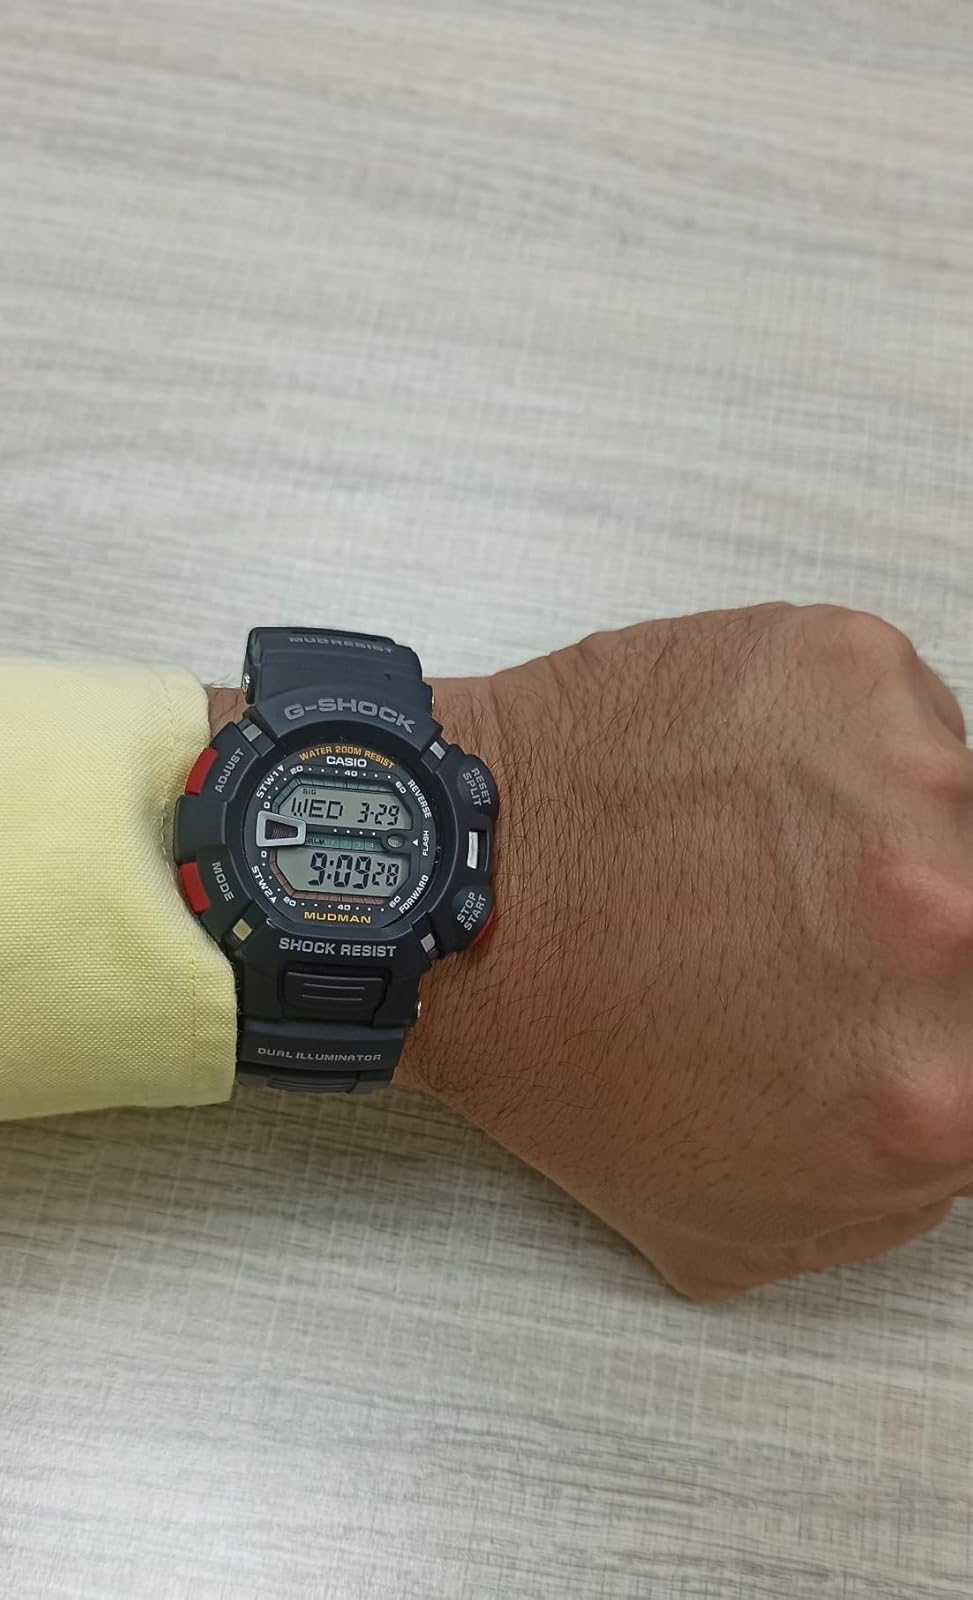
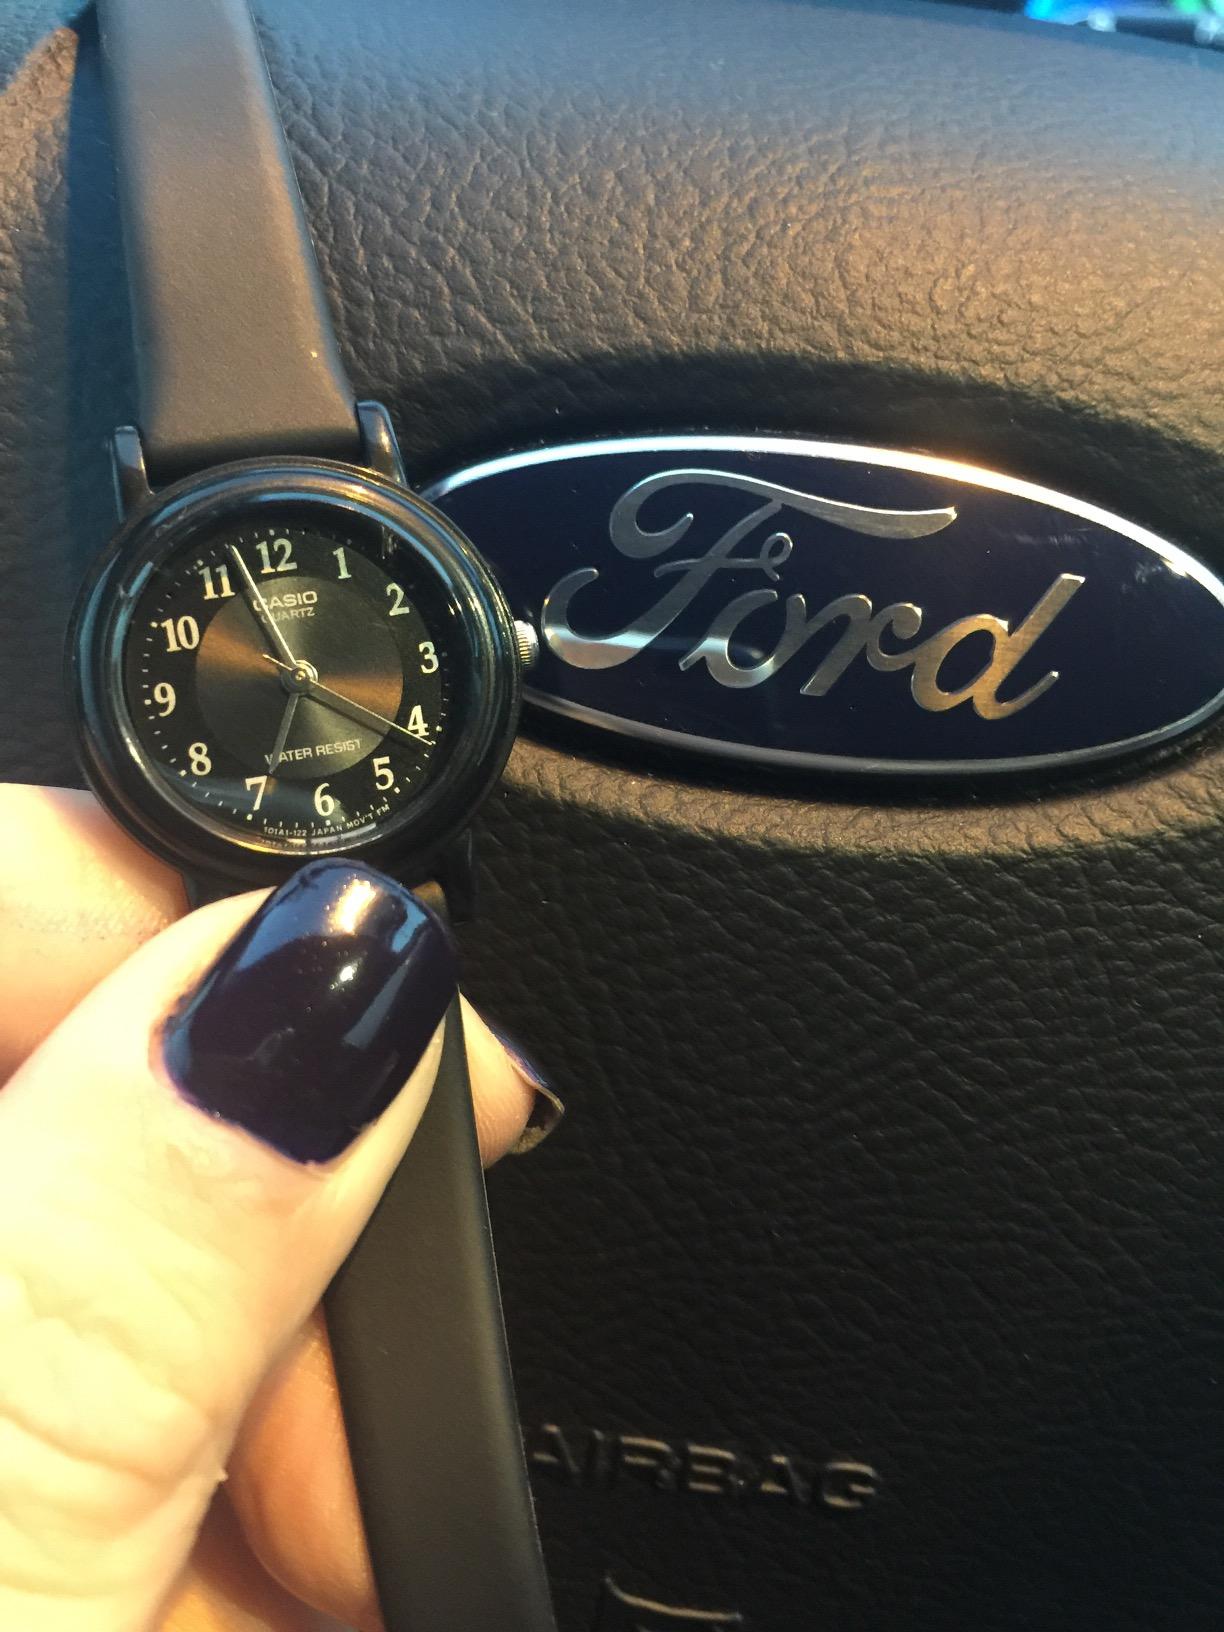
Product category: accessories_watch
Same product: no